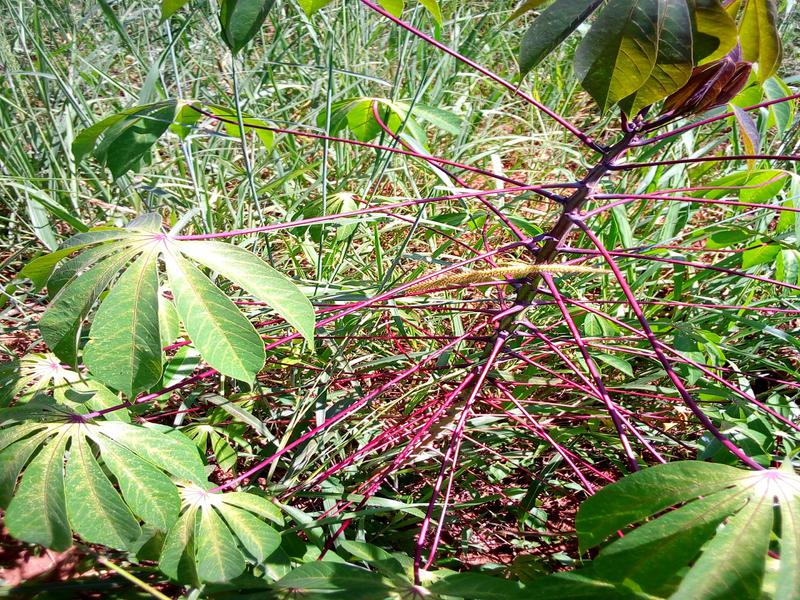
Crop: cassava
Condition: green_mottle